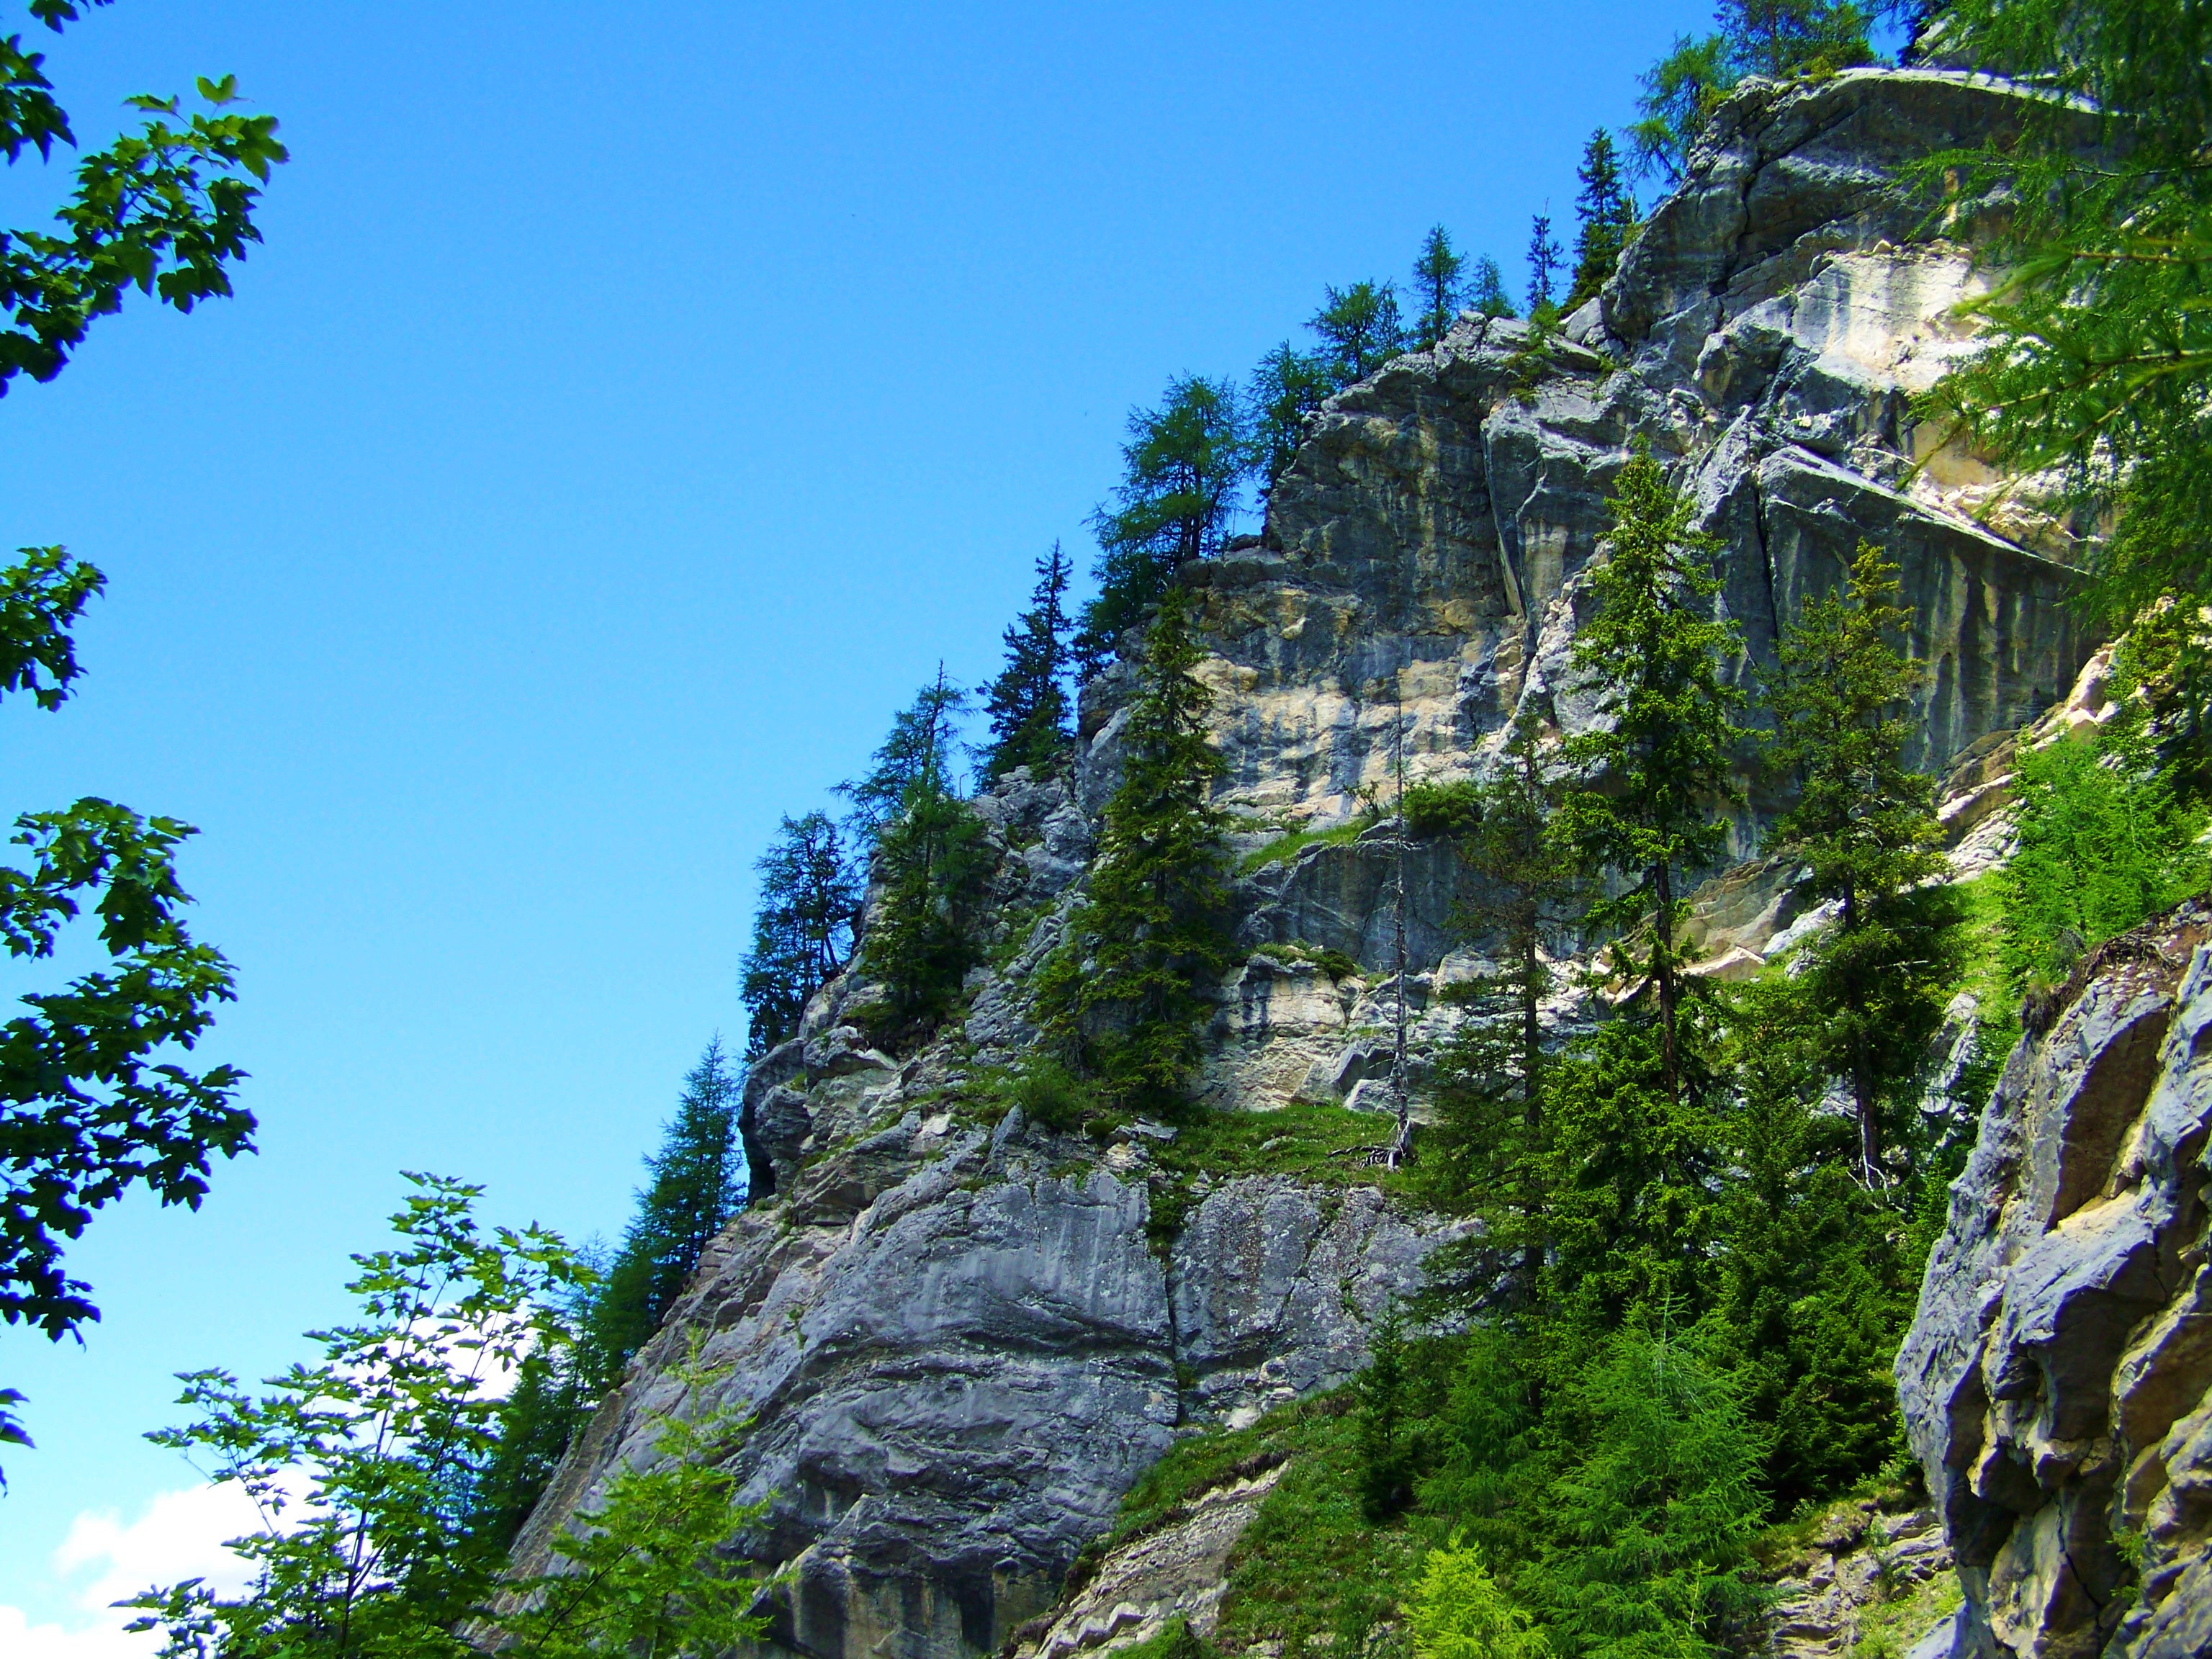
tree, forest, rock, wilderness, mountain, trail, adventure, mountain range, cliff, jungle, terrain, national park, ridge, austria, rocks, alps, rainforest, mountainous landforms